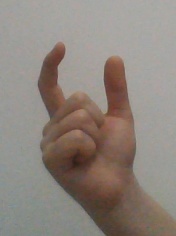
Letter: nun